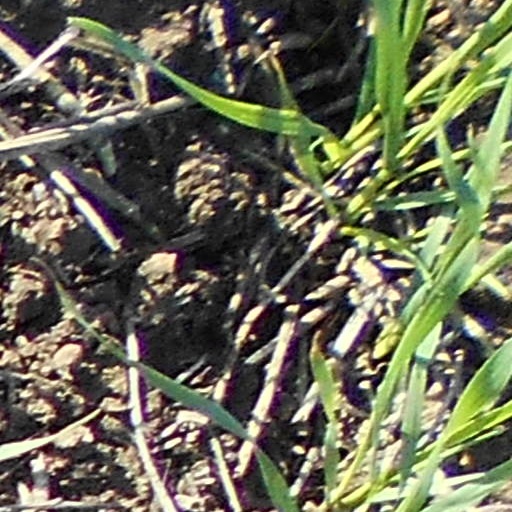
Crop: wheat